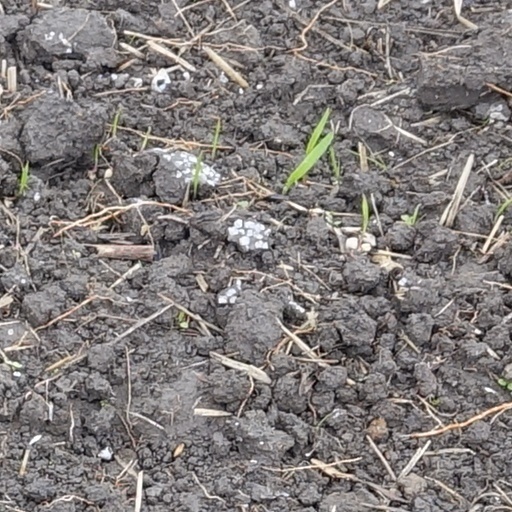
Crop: wheat